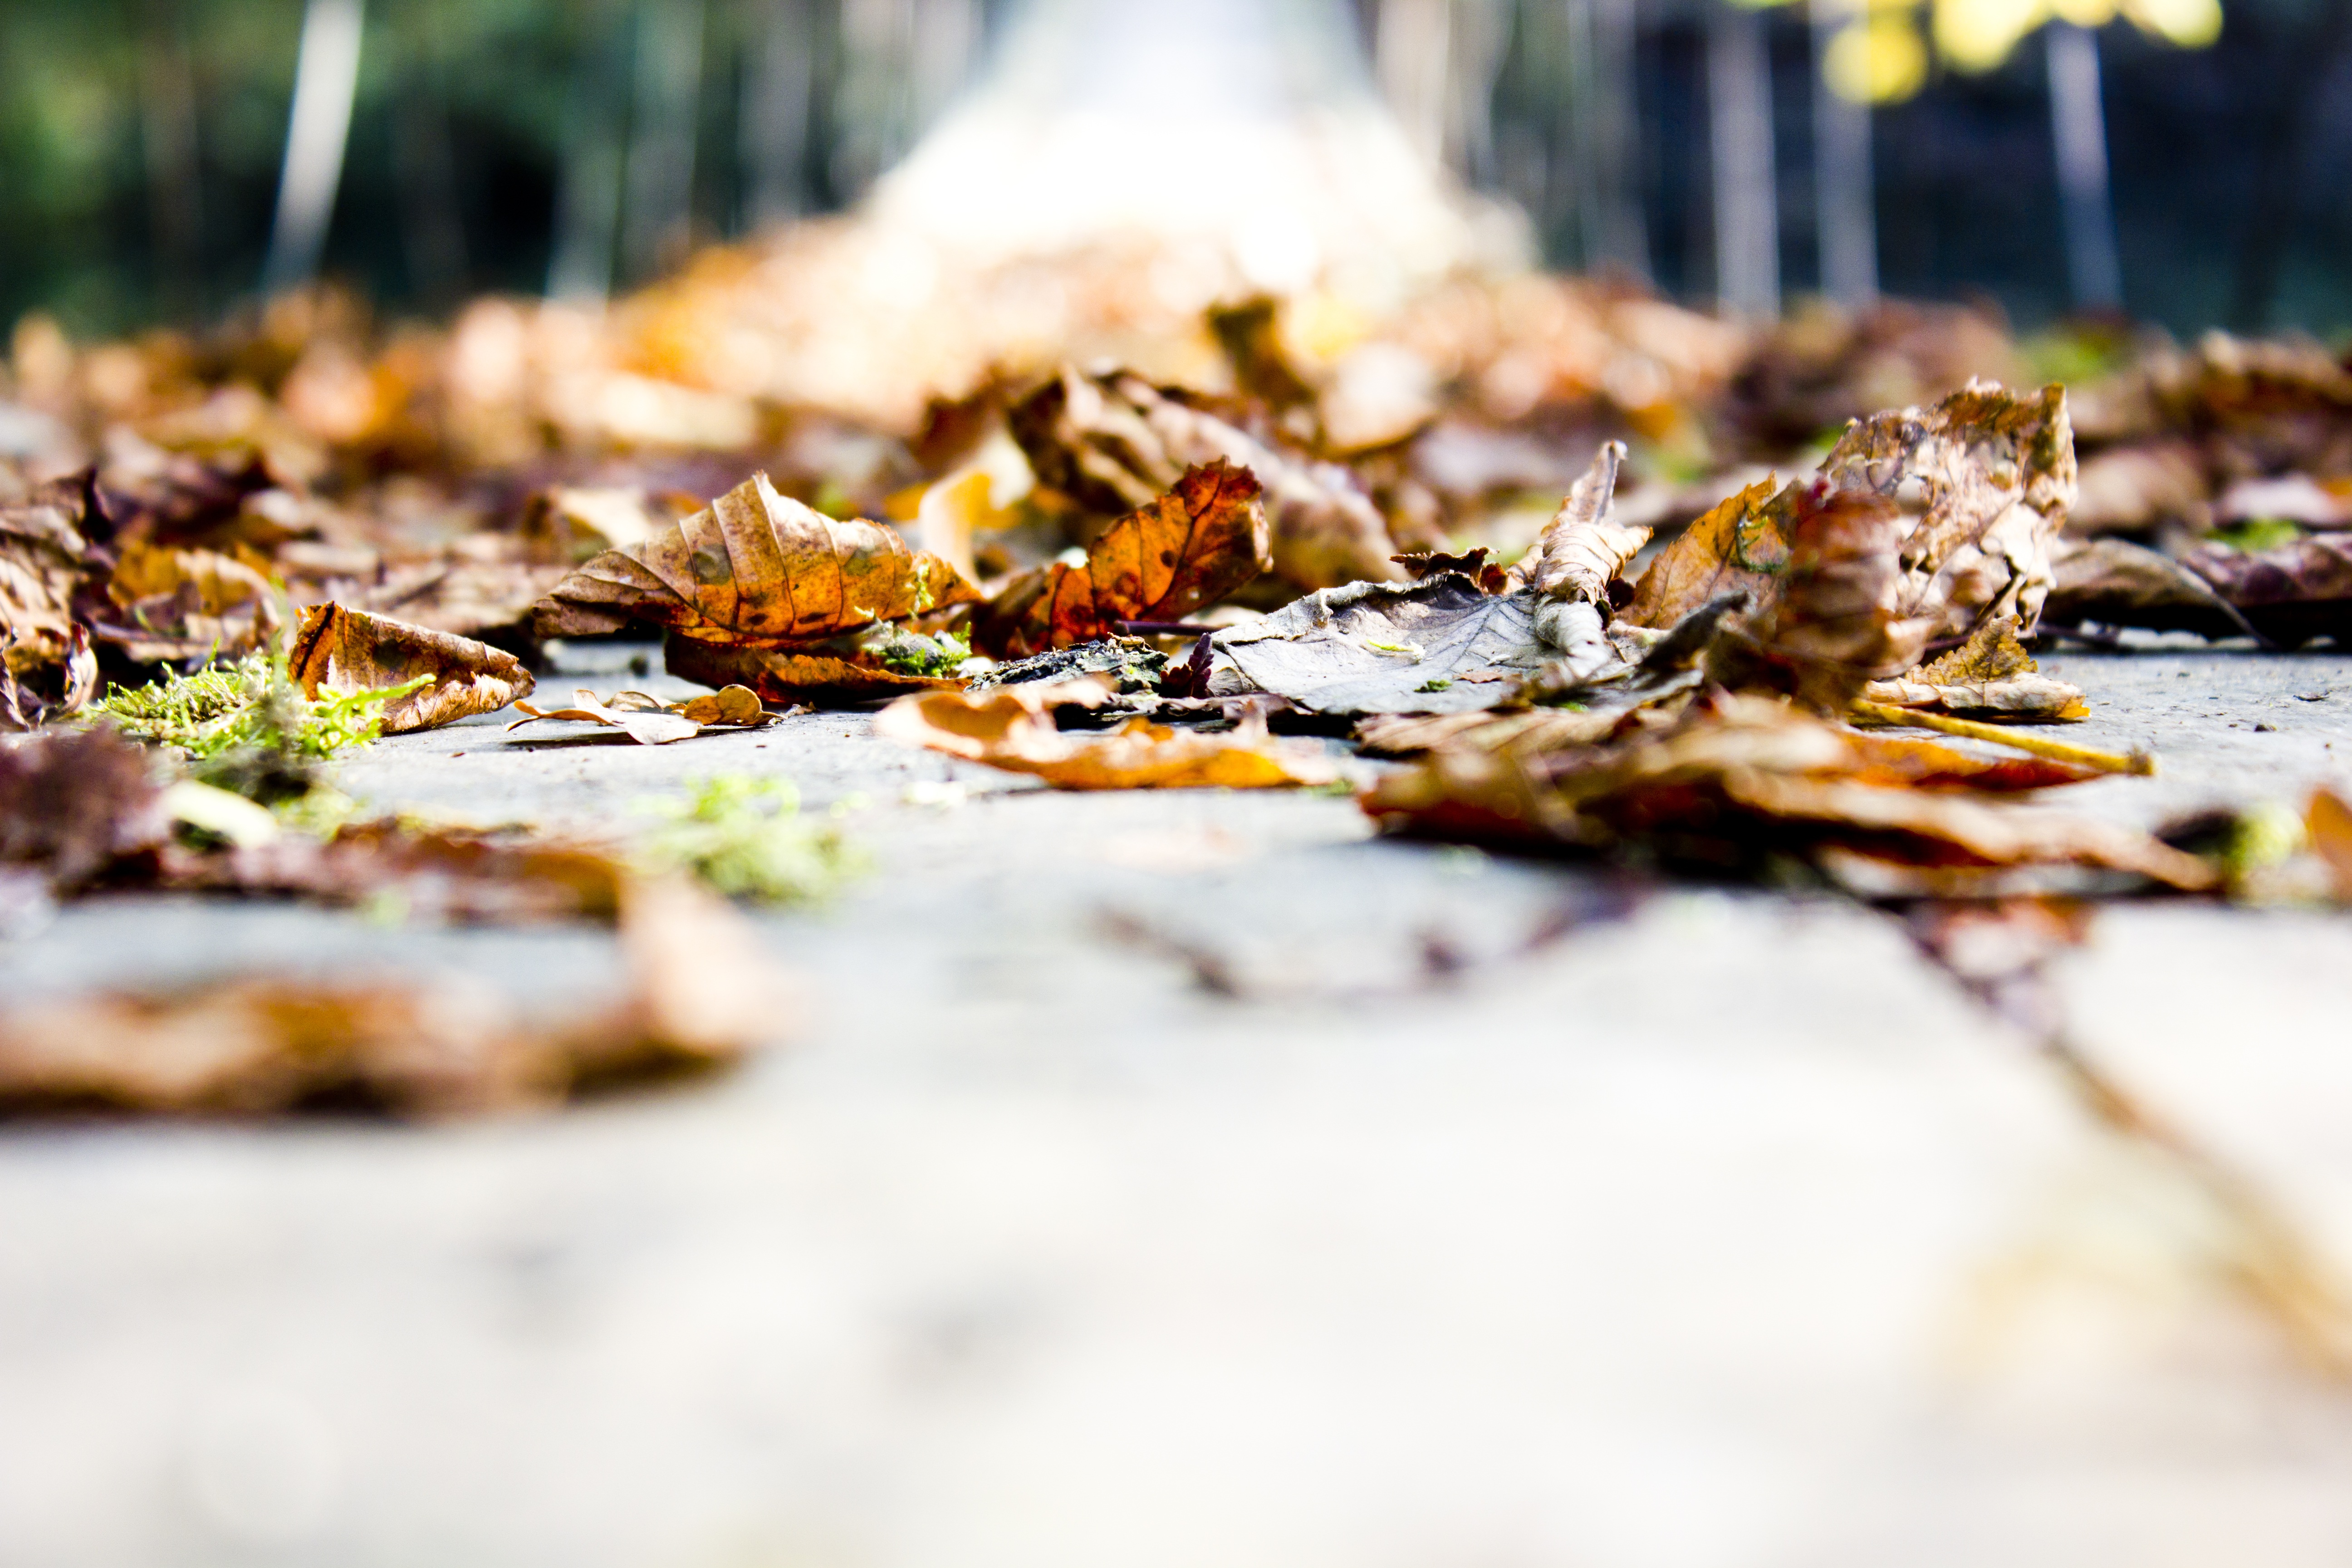
tree, nature, branch, bridge, leaf, autumn, soil, season, leaves